309th Fighter Squadron

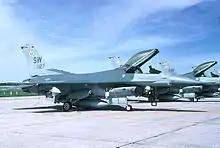
F-16C after being displaced from Homestead AFB, which was evacuated to Shaw in August 1992. Temporarily reassigned to the 363d FW, the tail codes were changed to "SW" when Homestead was destroyed by Hurricane Andrew and the squadron was reassigned to Shaw on a semi-permanent basis.

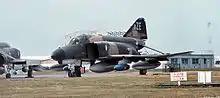
McDonnell Douglas F-4E Phantom of the 309th TFS, about 1971.

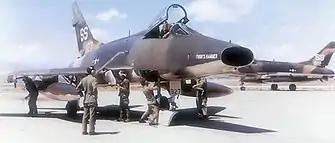
North American F-100D Super Sabres of the 309th TFS on the ramp at Tuy Hoa AB South Vietnam, April 1970.

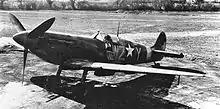
Spitfire V of the 309th Fighter Squadron

The 309th Fighter Squadron (309 FS) is part of the 56th Operations Group at Luke Air Force Base, Arizona. It operates the General Dynamics F-16 Fighting Falcon (F-16C and F-16D variants) aircraft conducting advanced fighter training.